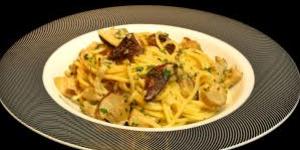
espagueti ruiz